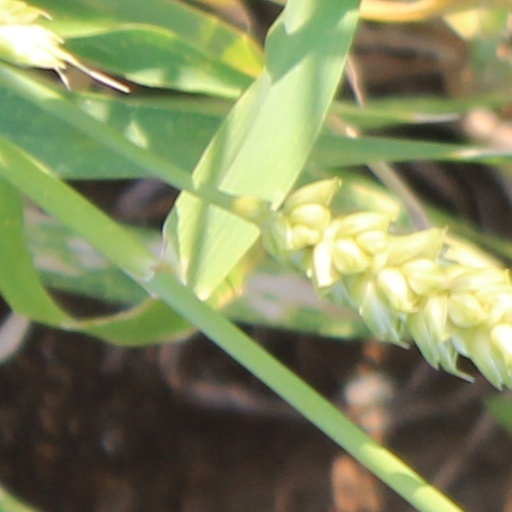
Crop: wheat